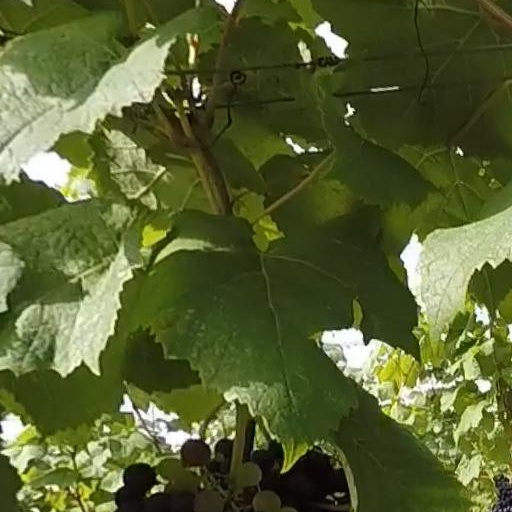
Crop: grape